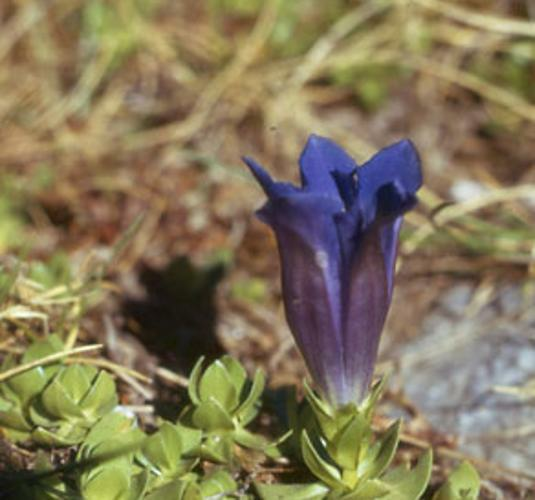
Flower: stemless gentian